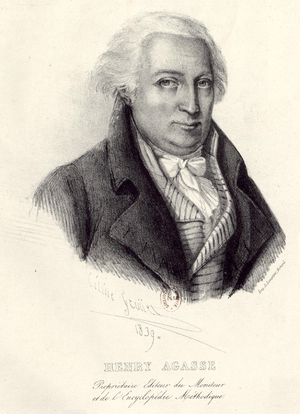
Henri Agasse, né le 14 avril 1752 à Paris et mort le 1ᵉʳ mai 1813 à Paris, est un libraire-éditeur français, associé à Charles-Joseph Panckoucke.